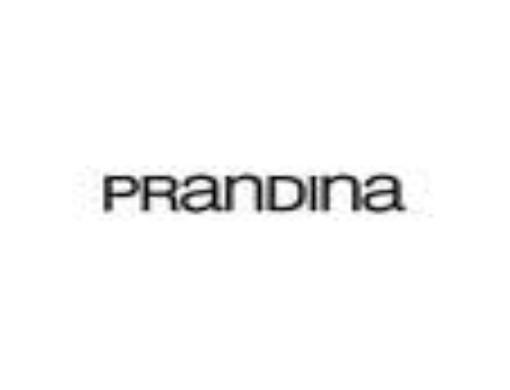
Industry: Necessities